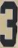
Number: 3